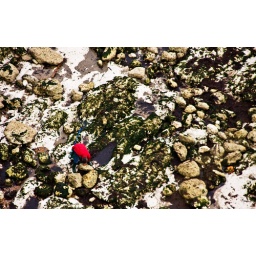
I liked the red of the rock pooler against the seaweed.